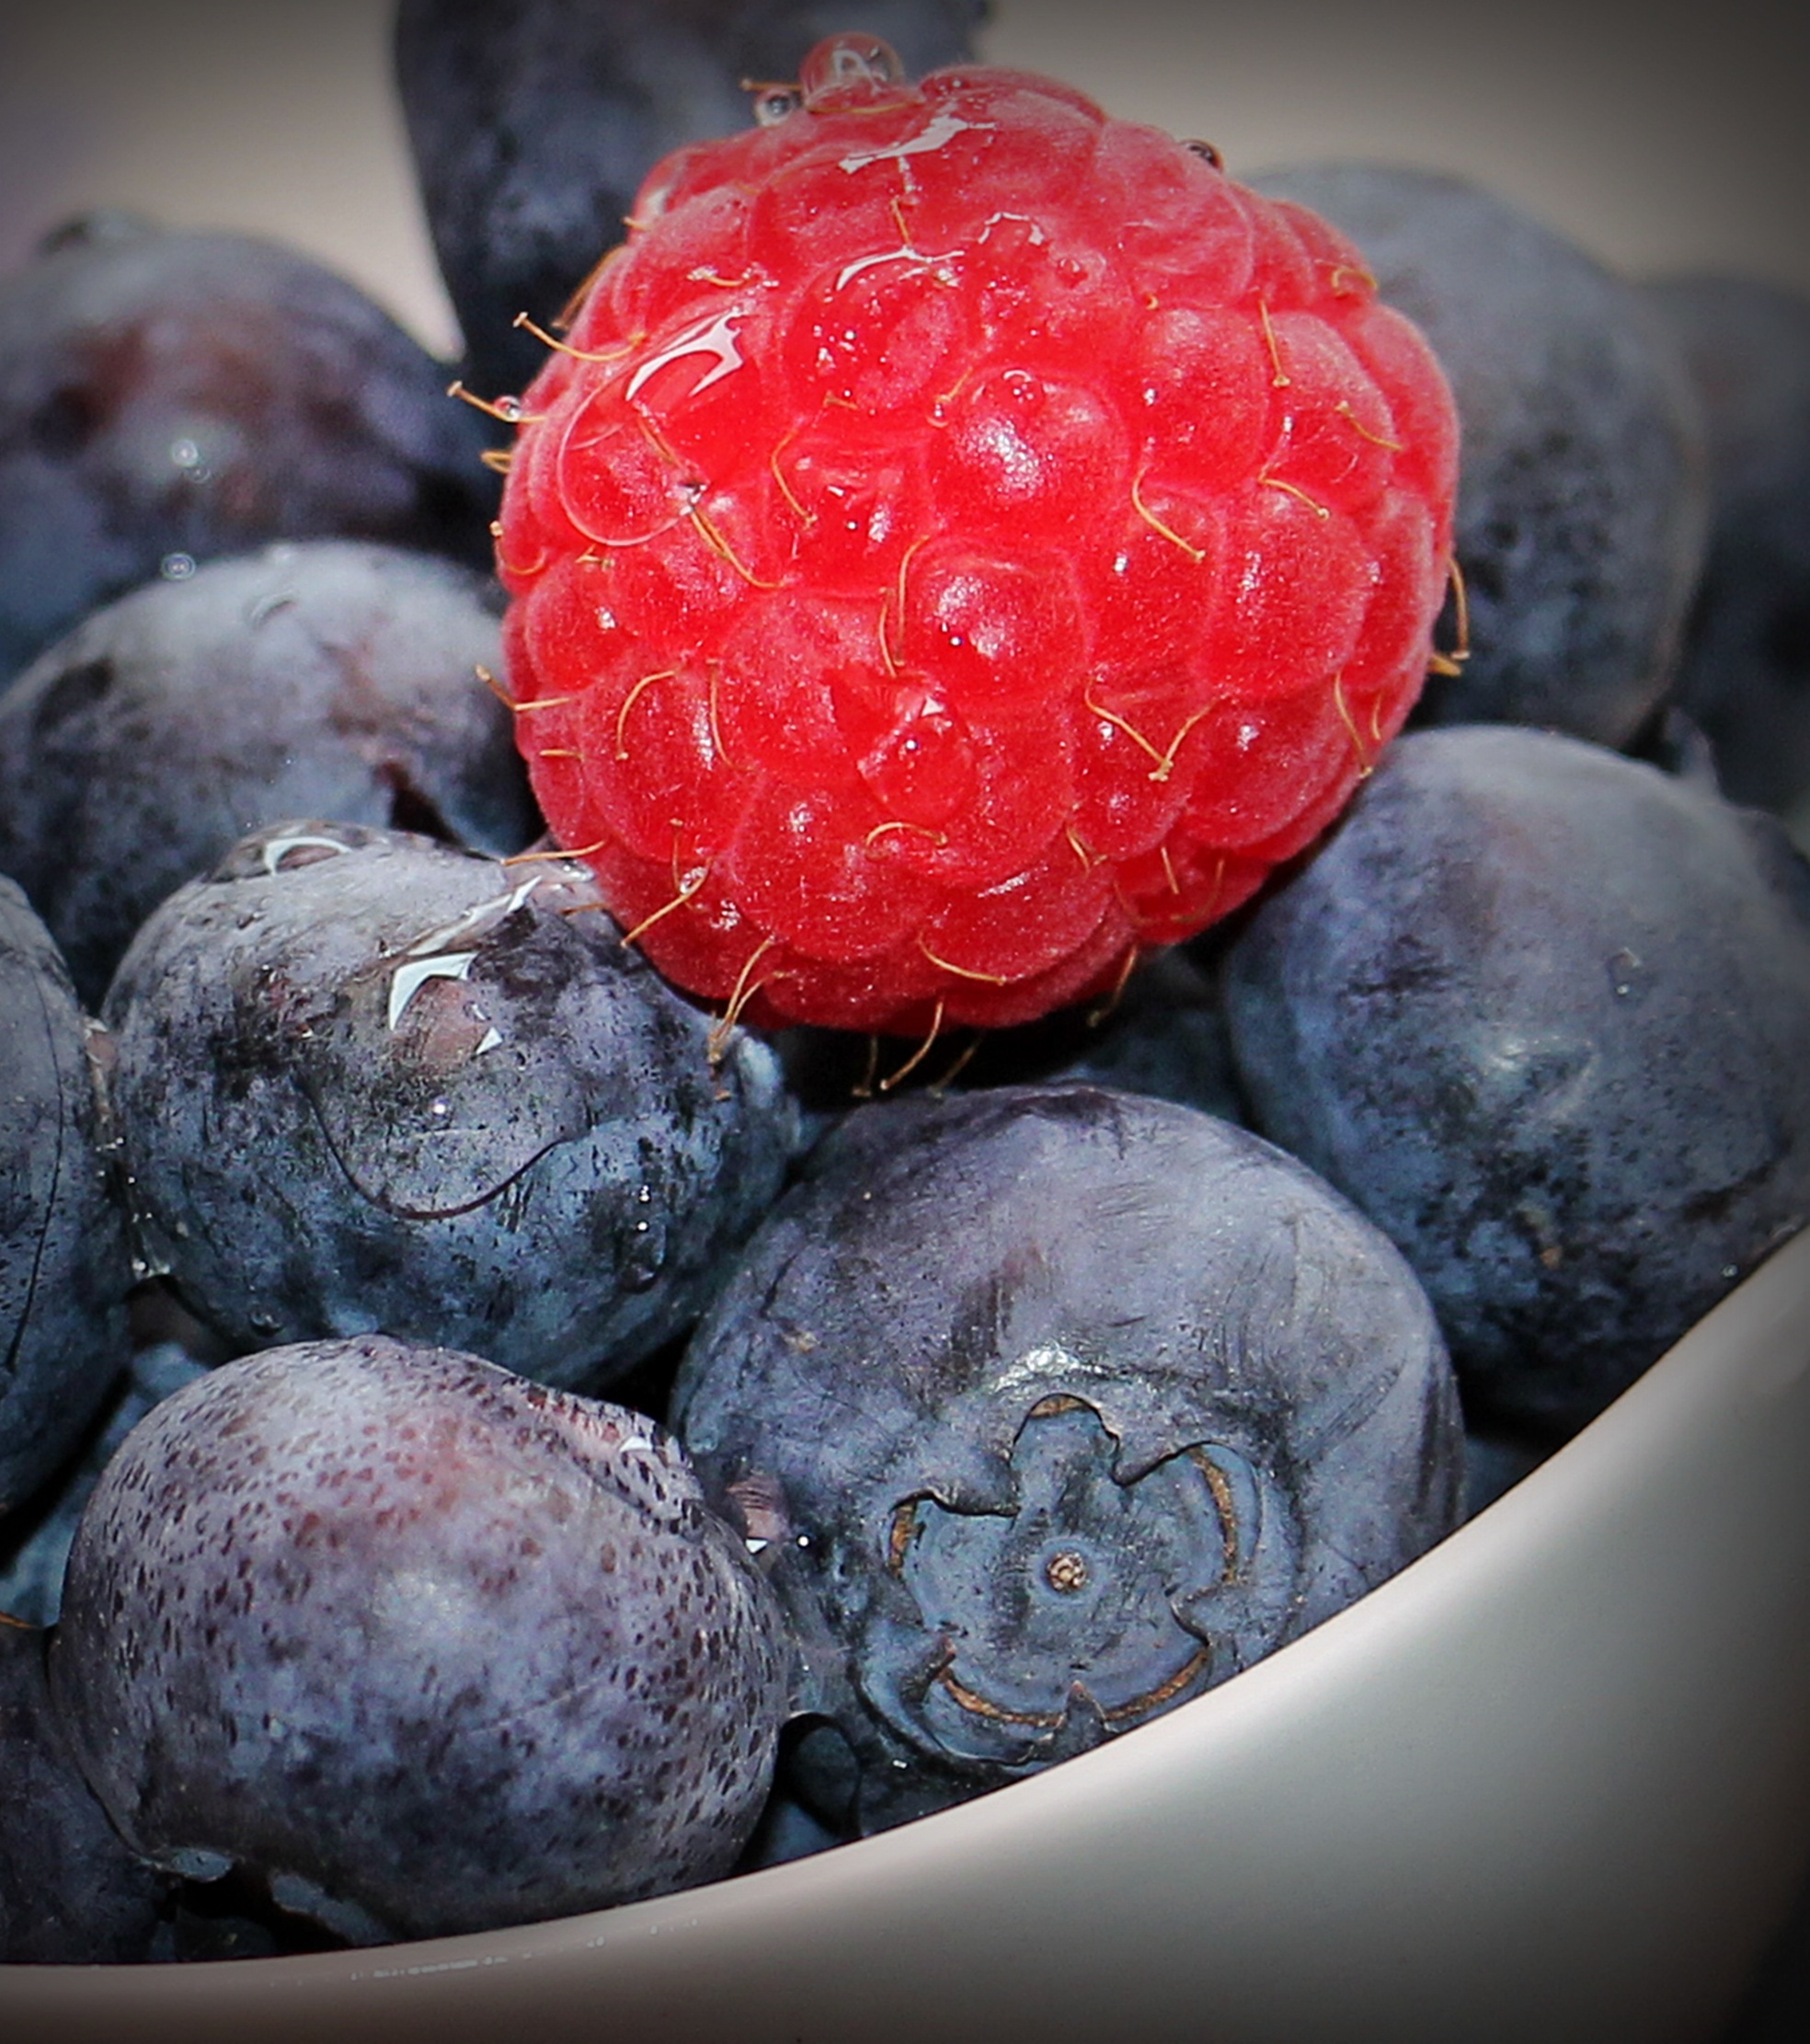
blossom, plant, raspberry, fruit, berry, sweet, bloom, summer, food, spring, produce, blue, black, healthy, eat, shell, blackberry, red berry, stones, berries, blueberries, fruits, vaccinium, vitamins, frisch, purple flower, berry blue, black stone, flowering plant, red delicious, white cup, blueberries in bowl, frutti di bosco